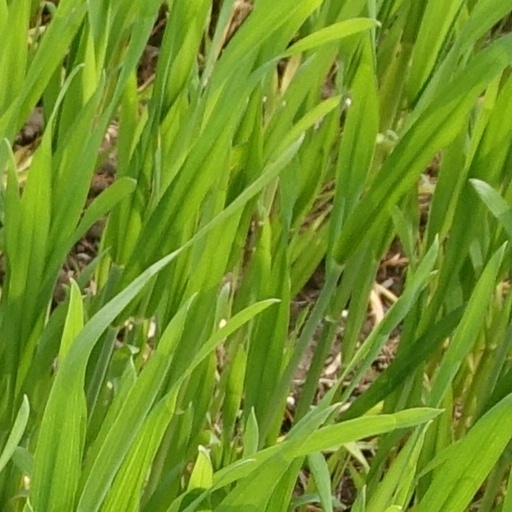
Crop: wheat